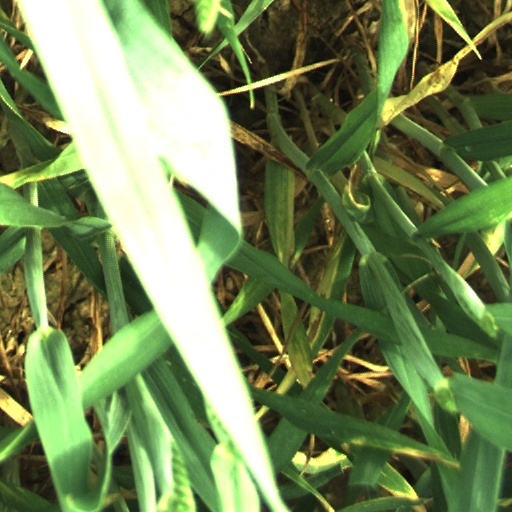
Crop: wheat